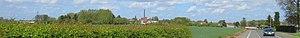
Vue panoramique d'Anstaing
Anstaing est une commune française située dans le département du Nord, en région Hauts-de-France. Elle fait partie de la Métropole européenne de Lille.